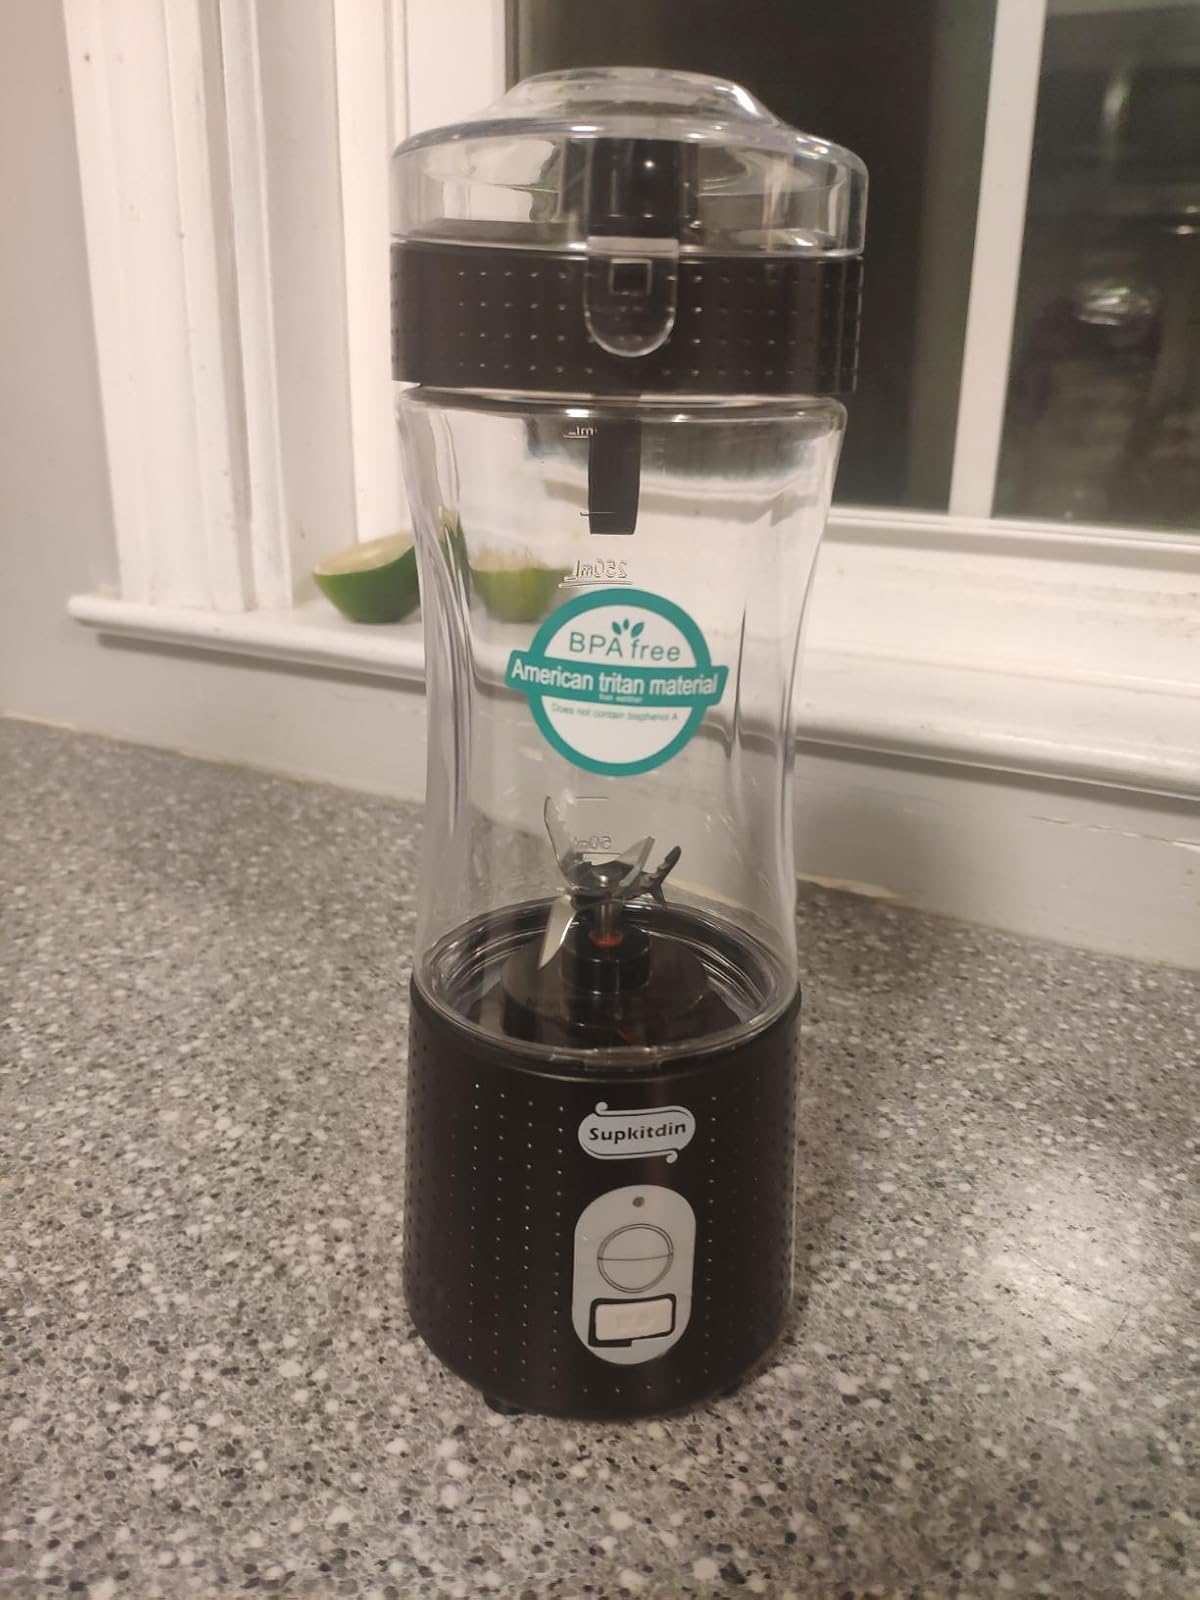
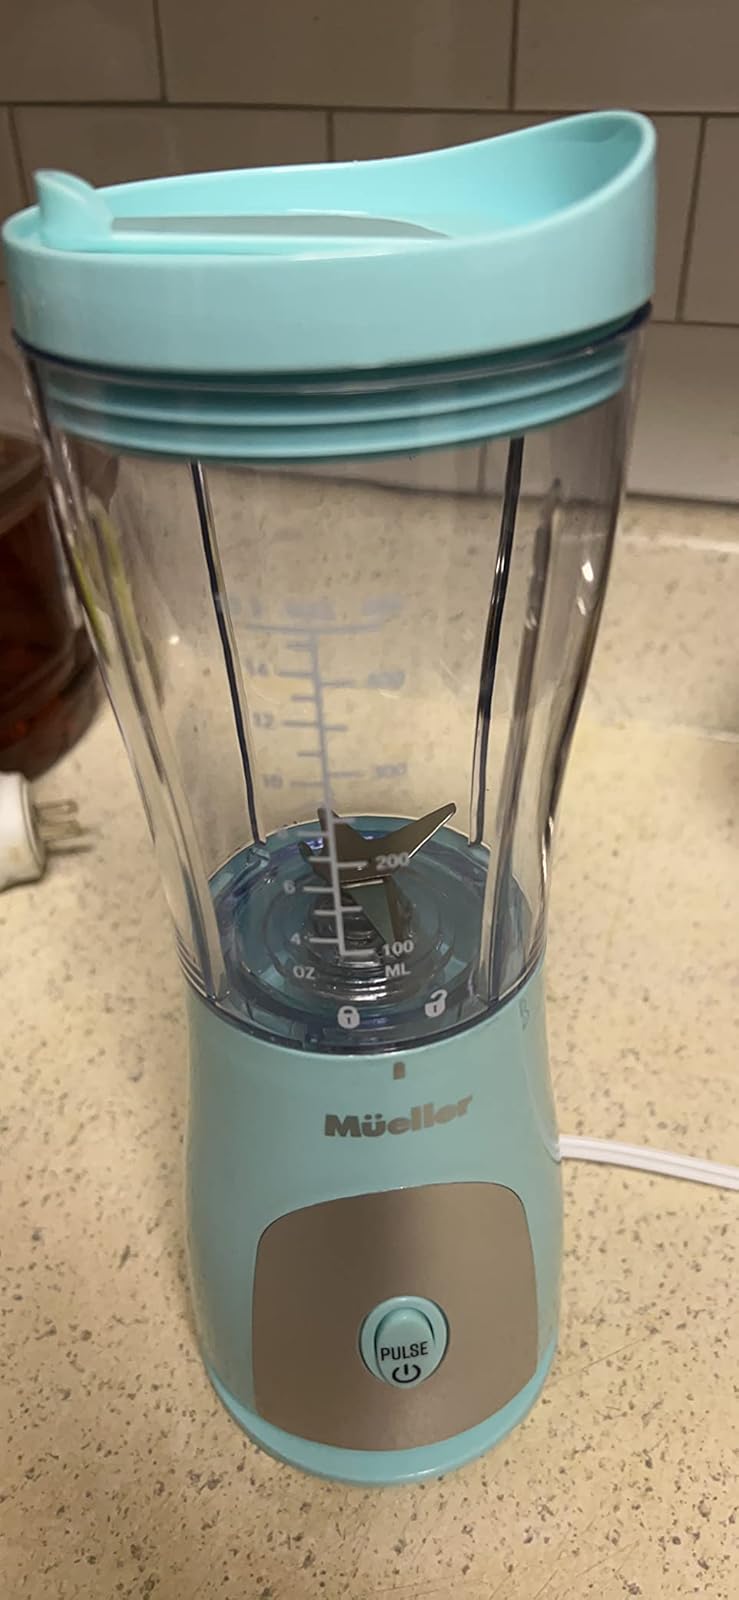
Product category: items_blender
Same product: no